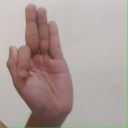
अक्षर: फ